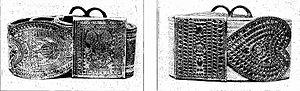
Boucles de ceinture en cuivre ciselé servant à fermer la ceinture de cuir portée traditionnellement au XIXe siècle par les hommes de la région de Plogonnec, Quéménéven et Kerlaz pour soutenir leurs braies [pantalon] en toiles de chanvre.
Kerlaz [kɛʁlaz] est une commune du département du Finistère, dans la région Bretagne, en France.
Plogonnec [plogɔnɛk], avec plus de 3 000 habitants, est une commune du département du Finistère, dans la région Bretagne, en France.
Quéménéven [kemenevɛ̃] est une commune du département du Finistère, dans la région Bretagne, en France.